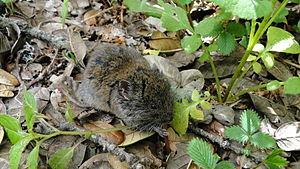
Alticola argentatus est une espèce de rongeurs de la famille des Cricétidés vivant en Asie.
Cette liste commentée recense la mammalofaune de l'Inde et des îles asiatiques appartenant à l'Inde par genre, famille et ordre.